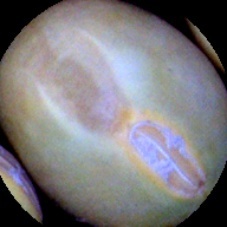
Label: Immature